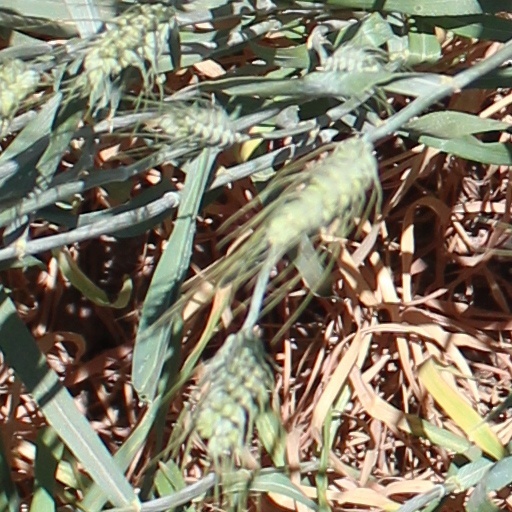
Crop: wheat